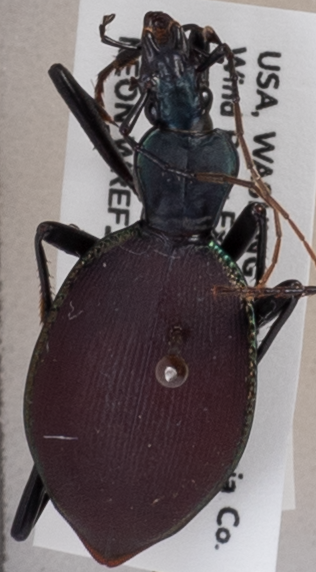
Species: Scaphinotus angusticollis
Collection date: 2019-09-10
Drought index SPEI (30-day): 0.412
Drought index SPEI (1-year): -1.45
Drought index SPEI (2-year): -1.623